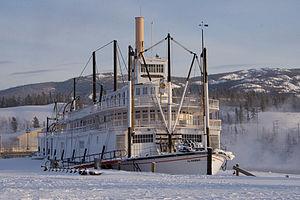
La liste des lieux patrimoniaux du Yukon recense les lieux patrimoniaux contenus dans le Répertoire des lieux patrimoniaux du Canada, qu'ils soient classés au niveau local, provincial, territorial ou national.